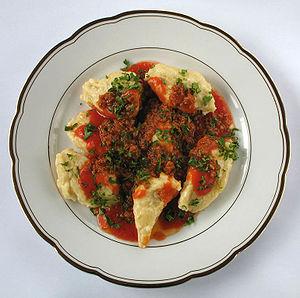
Les Knepfle appartiennent à la famille des gnocchis et servent surtout d'accompagnement à des plats en sauce qui les rehaussent de manière élégante pour produire un mets très apprécié en Europe centrale de sa façade ouest en Lorraine, jusqu'à son extrémité orientale en Slovaquie, en passant par toutes les régions germanophones, magyarophones et slavophones. Toutefois, ils peuvent également être servis en plat principal avec une sauce ou du fromage râpé ou bien encore des légumes.
Boulette est un terme qui s'applique à plusieurs mets de forme plus ou moins arrondie, composés, en tout ou partie, de fruits, légumes, céréales, viandes ou poissons, souvent roulés en boule à la main. Elle peut être sucrée ou salée.